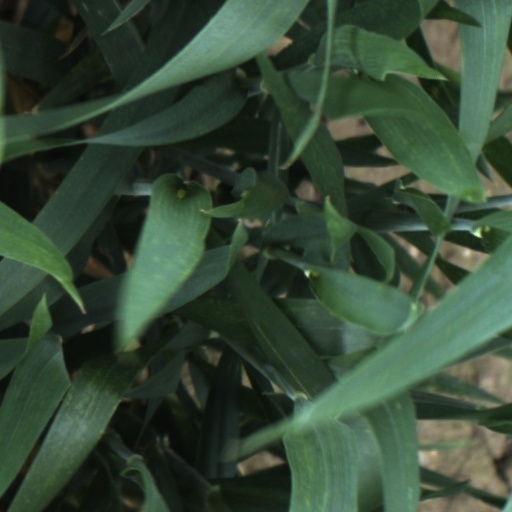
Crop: wheat